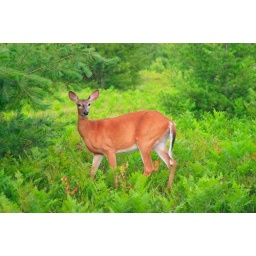
This deer crossed the road in Mew Lake every evening around 8:30. This shot was like shotting fish in a barrel.